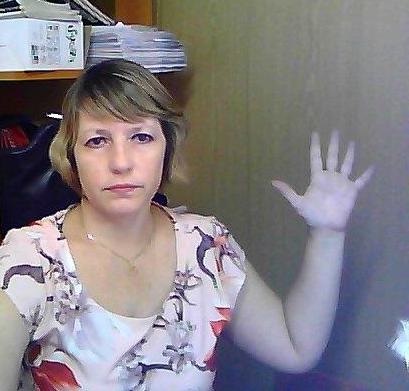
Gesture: palm